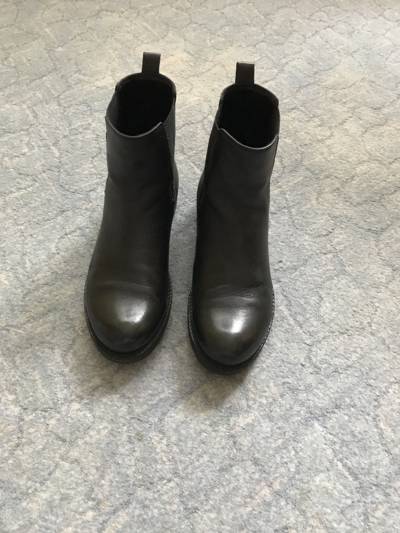
Waste category: shoes